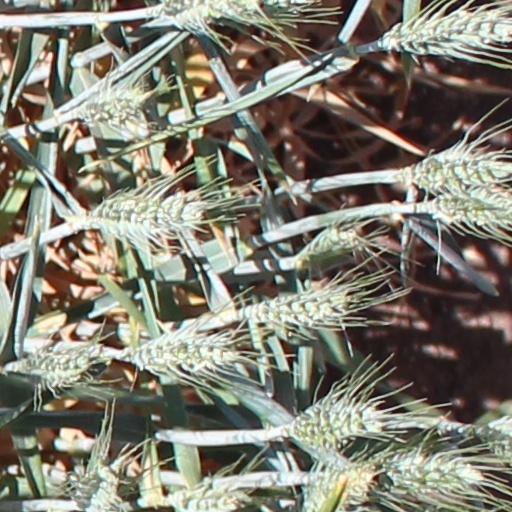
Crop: wheat